History of the ambulance

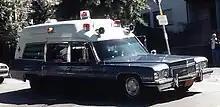
A 1973 Cadillac Miller-Meteor ambulance. Note the higher roof, with more room for the attendants and patient, and the increased number of warning lights.

During World War One, aviation moved from experimentation to a powerful military force, and following the war, with a surplus of aircraft in circulation, new uses were found for the aircraft. This included the conversion of planes throughout the world into ambulance planes. Although in 1917, Lieutenant Clifford Peel, a medical student, outlined a system of fixed-wing aircraft and ground facilities designed to provide medical services to the Australian Outback; the first custom-built air ambulances did not come into existence until the late 1920s. These ideas became reality under the guidance of the Very Reverend John Flynn in 1928 when the Australian Inland Mission service established the Aerial Medical Service, a one-year experimental program. Physicians in this program had several responsibilities, one of which was to fly out to a patient, treat the patient, and fly the patient to a hospital if the physician could not deliver adequate care on scene. Eventually, this experiment became the Royal Flying Doctor Service of Australia.